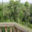
Label: forest